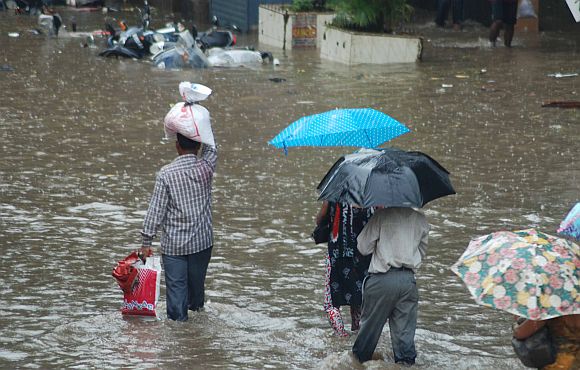
Weather: rain or strom